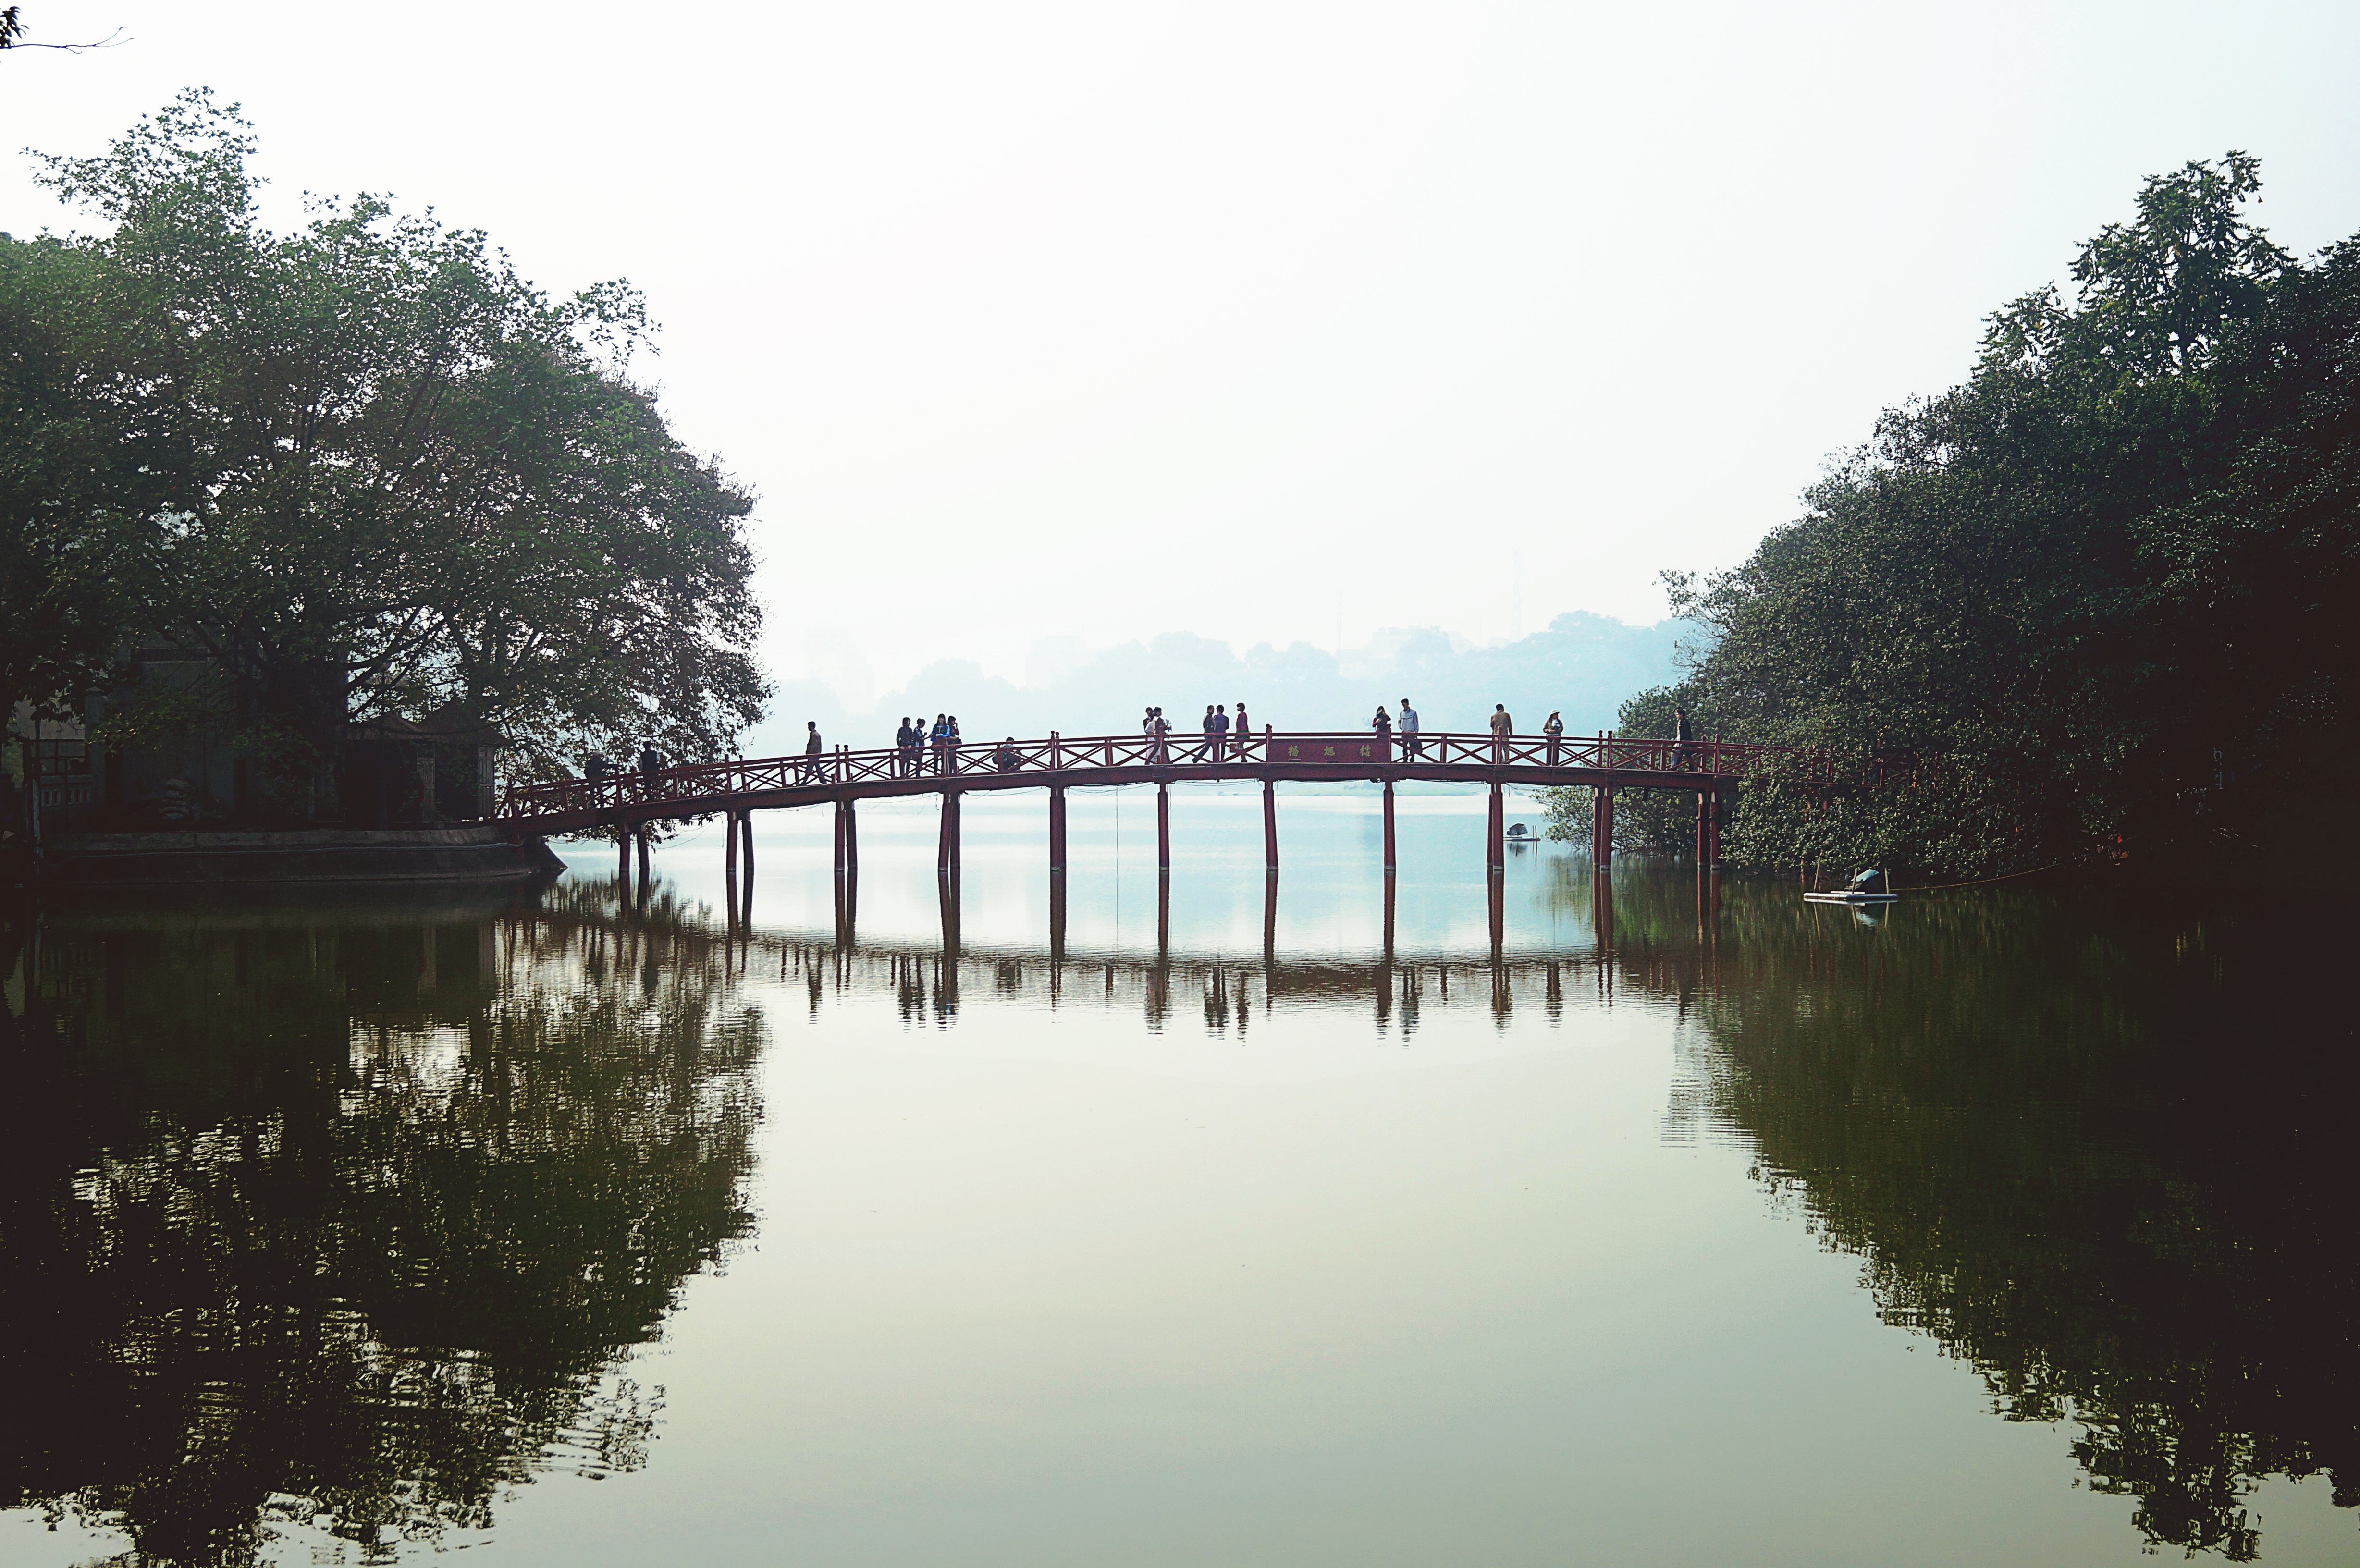
tree, water, bridge, morning, lake, river, canal, reflection, reservoir, waterway, vietnam, hanoi, reflecting pool, nonbuilding structure